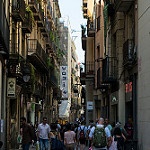
Label: street